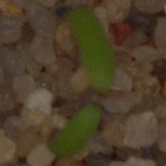
Label: fat_hen